Edma Morisot

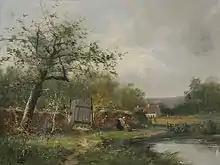
"Spring Landscape with Peasant on a Pond" by Edma Morisot

Edma's landscape paintings were strongly influenced by the Barbizon style of her instructors, such as Corot. She painted numerous landscapes, but in 1863 she also turned to portraiture. That year, she painted a remarkable portrait of her sister Berthe (now in a private collection), which shows her concentrating in front of her canvas.